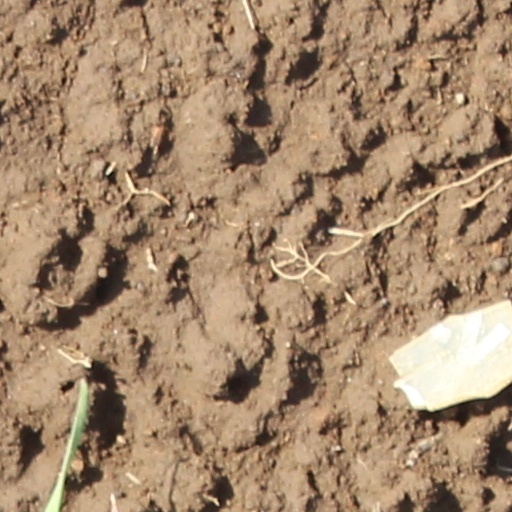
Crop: wheat